Pollen theft

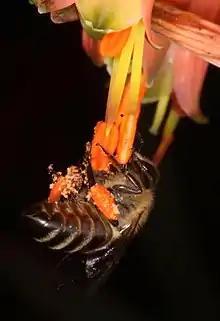
Honey bee collects pollen from male-phase flowers of Aloe. Honey bees often act as pollen thieves on bird-pollinated aloes in South Africa.

Pollen theft may strongly affect floral evolution whenever some plant individuals are more vulnerable than others. Whlle it is hard to hindcast why any modern traits evolved, several could have been selected on by pollen theft. These include mechanisms to hide pollen, such as buzz-pollination or pollen release that requires a forceful trigger, or chemical deterrents in pollen.